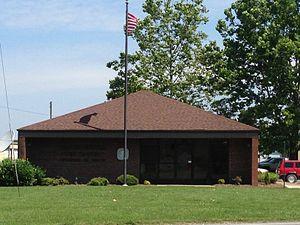
Henagar est une ville américaine située dans le comté de DeKalb en Alabama.